Bellerbys College

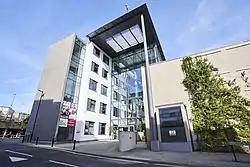
Bellerbys College Brighton

Bellerbys College was a series of two (formerly four) private international co-educational boarding schools based in the UK, owned by Study Group. It offered students subject pathway courses. Its colleges closed in September 2022.